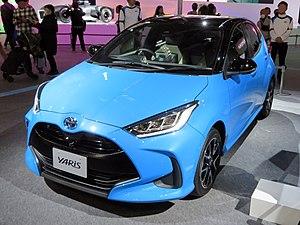
La Toyota Yaris est un modèle d'automobile produit depuis 1999 au Japon et aussi construit à partir de 2001 en France à Onnaing, près de Valenciennes pour le marché européen. Elle fut d'ailleurs la voiture la plus produite en France en 2016 et 2017, devant les modèles de constructeurs nationaux.